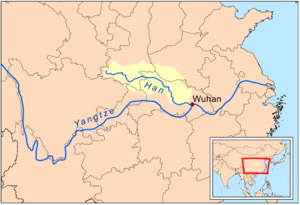
La Han ou Han Jiang ou dans l'Antiquité Hanshui est un fleuve chinois long de 1 532 kilomètres. C'est un des affluents les plus importants du Yangzi Jiang le plus grand fleuve chinois. Il coule dans les provinces d'ouest en est à travers les provinces Shaanxi, Hubei et Henan avant de se jeter dans le Yangzi au niveau de la métropole de Wuhan.